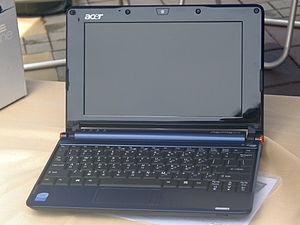
L’Aspire One est le premier ordinateur portable commercialisé par Acer faisant partie de la catégorie des netbooks. Il a été lancé sur le marché européen le 3 juin 2008.